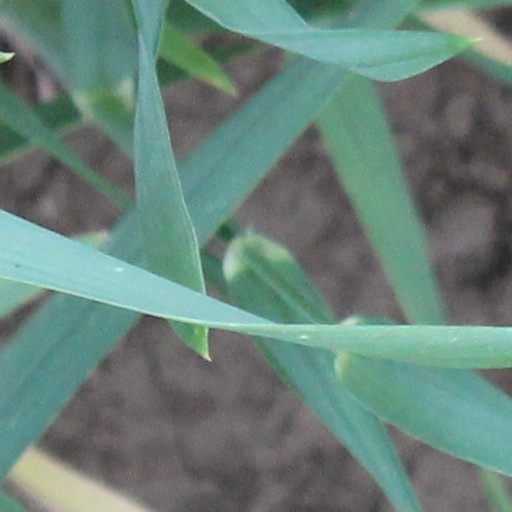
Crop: wheat